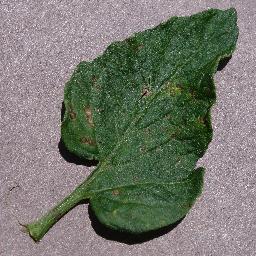
Label: Tomato___Septoria_leaf_spot